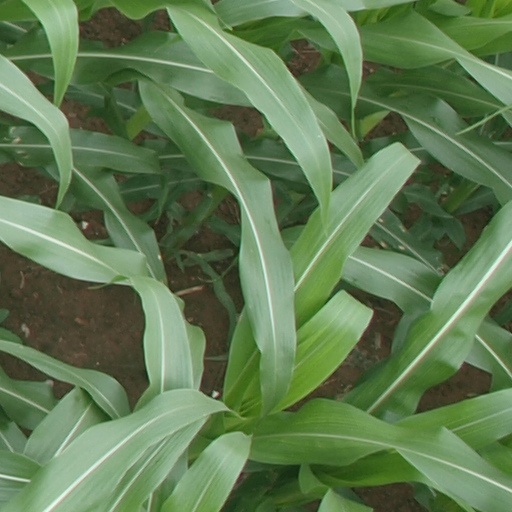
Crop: maize; corn